Question: What are the people looking at?
Tambaya: Me mutanan ke kalla?
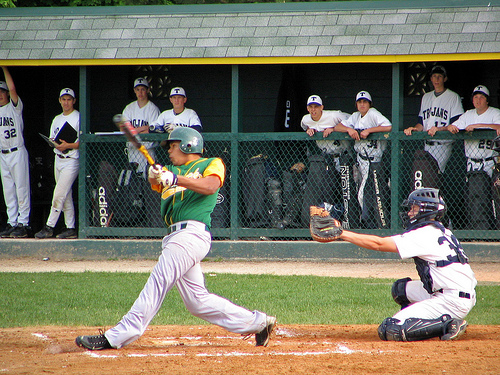
Answer: The game.
Amsa: Wasan.